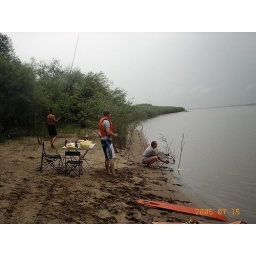
fishing and water skiing on the great Amur river near Khabarovsk-02